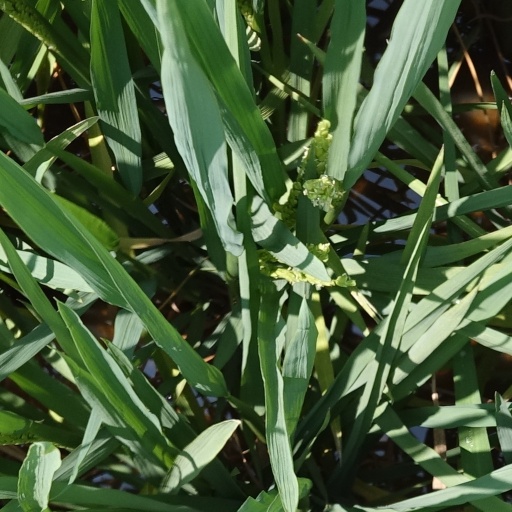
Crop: rice